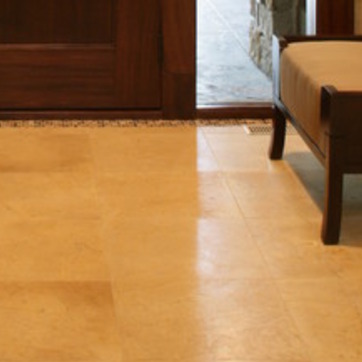
Material: tile